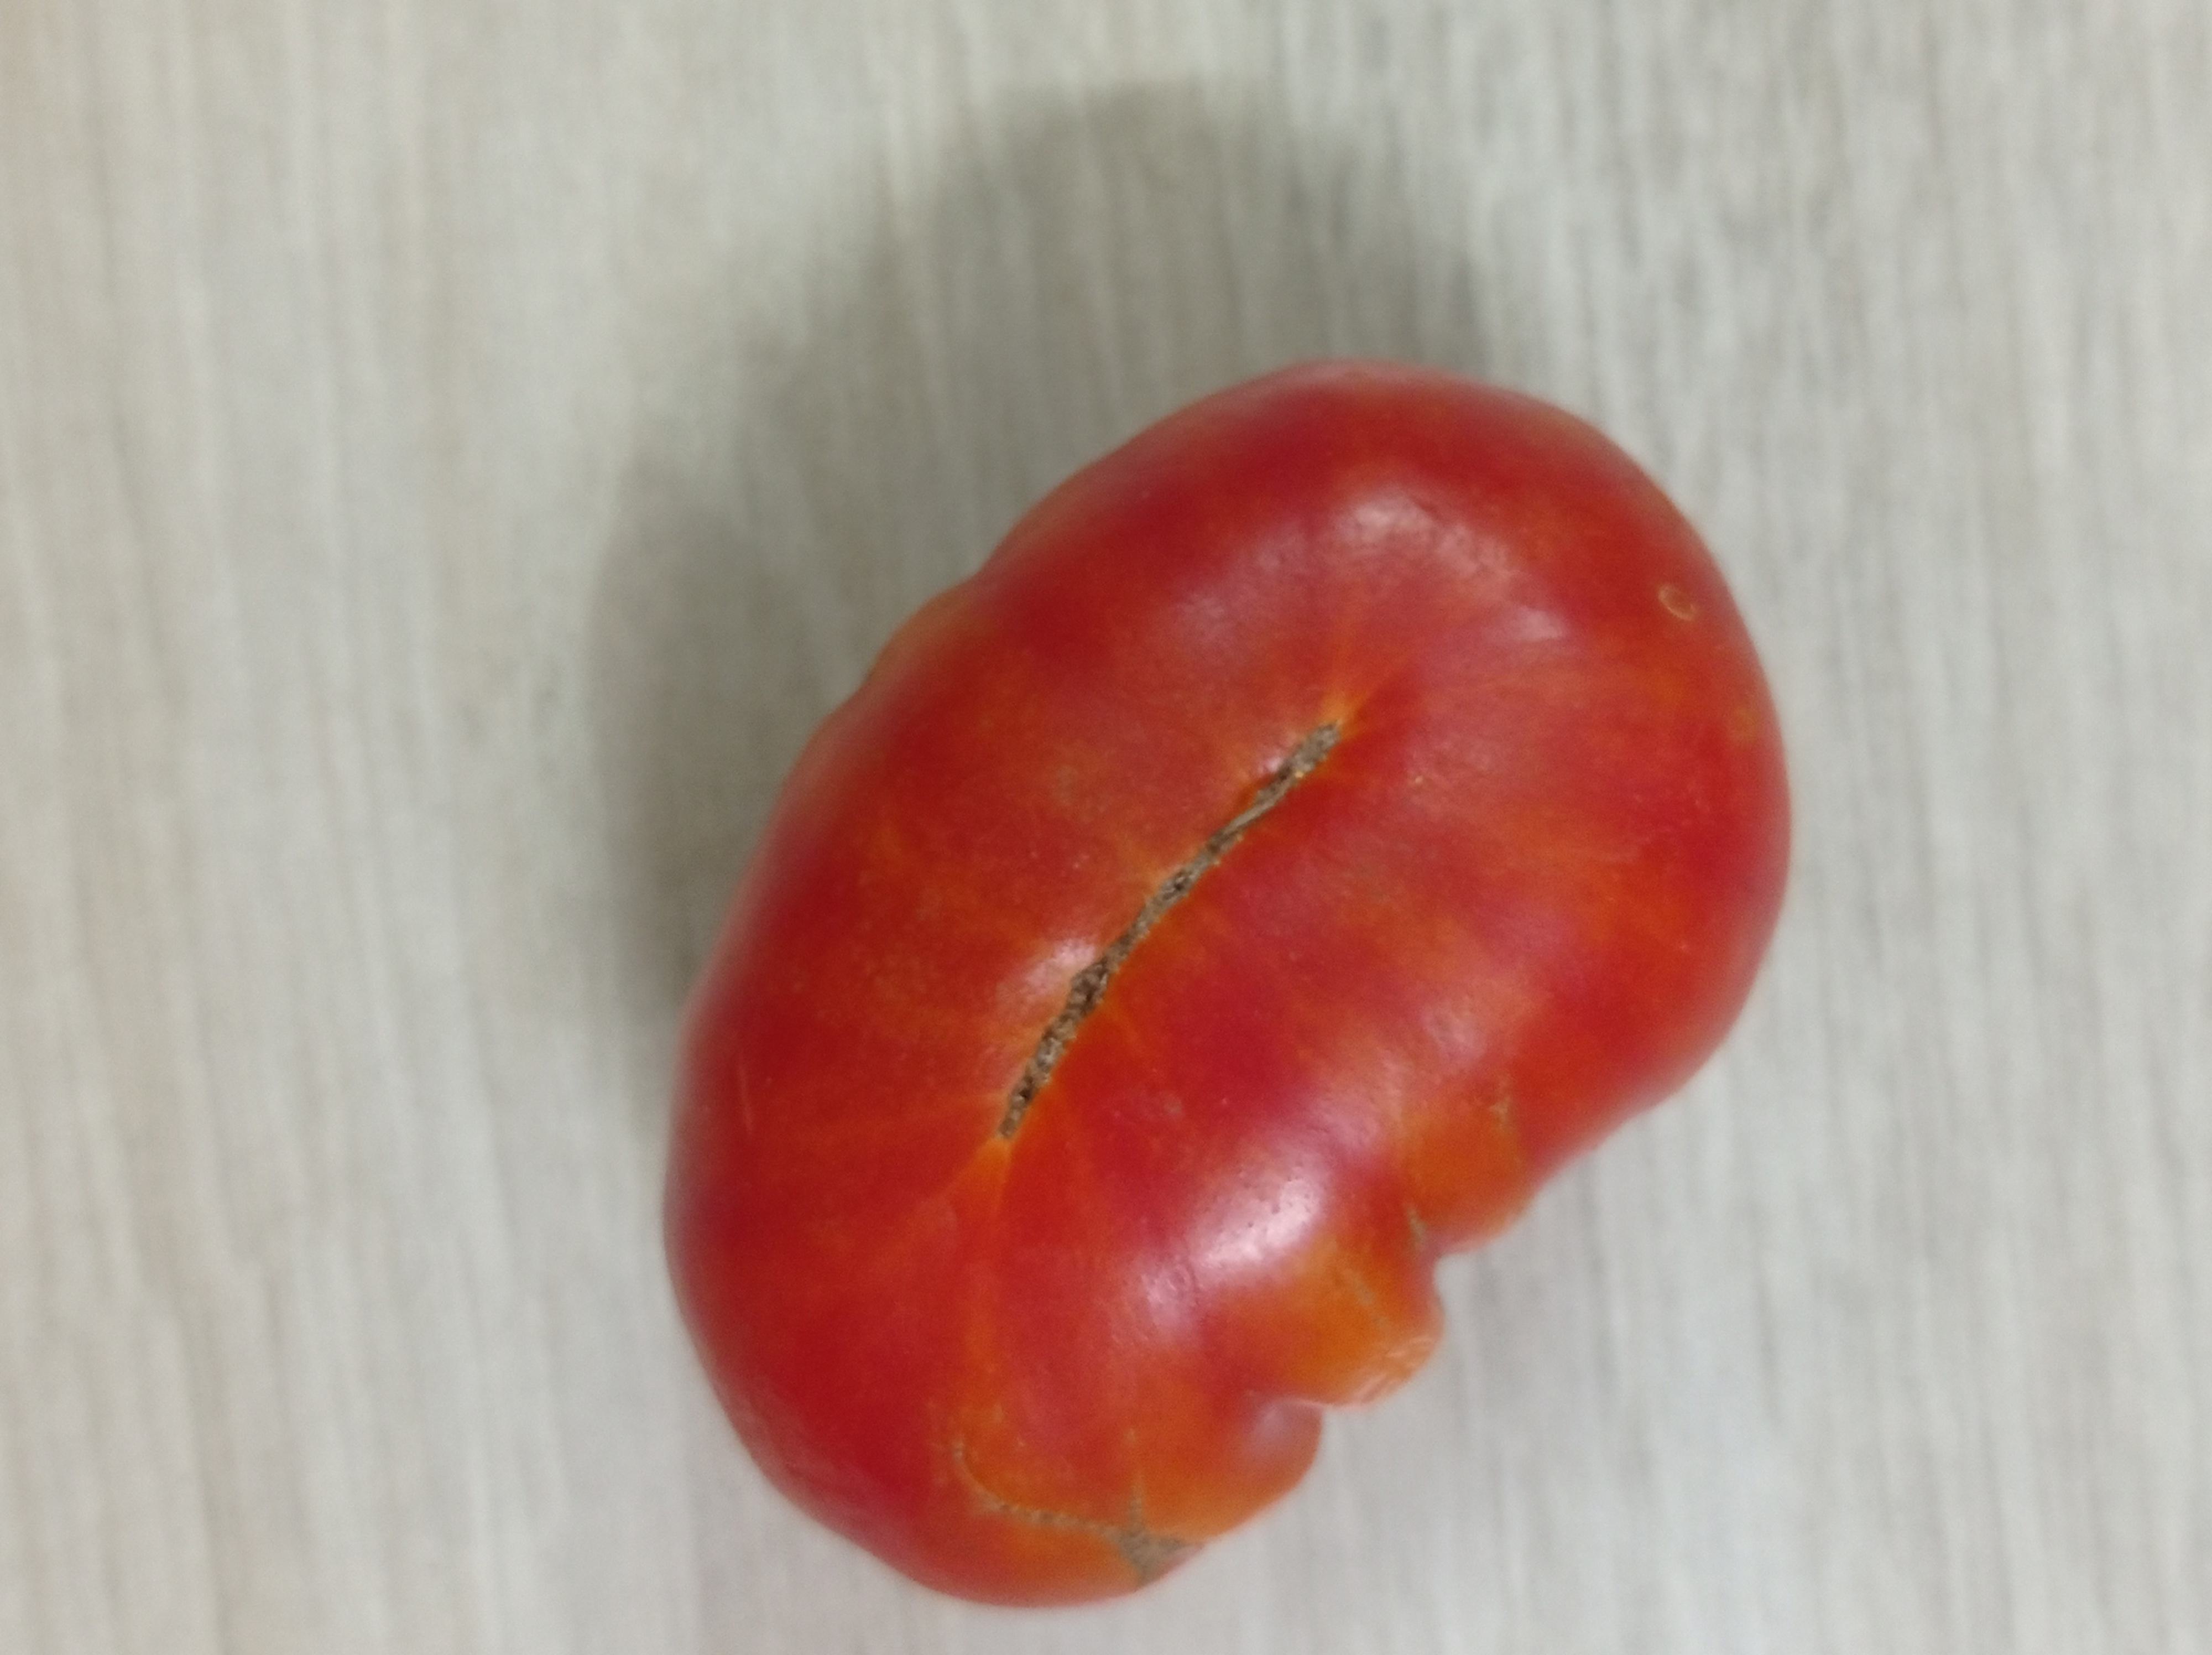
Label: Fresh